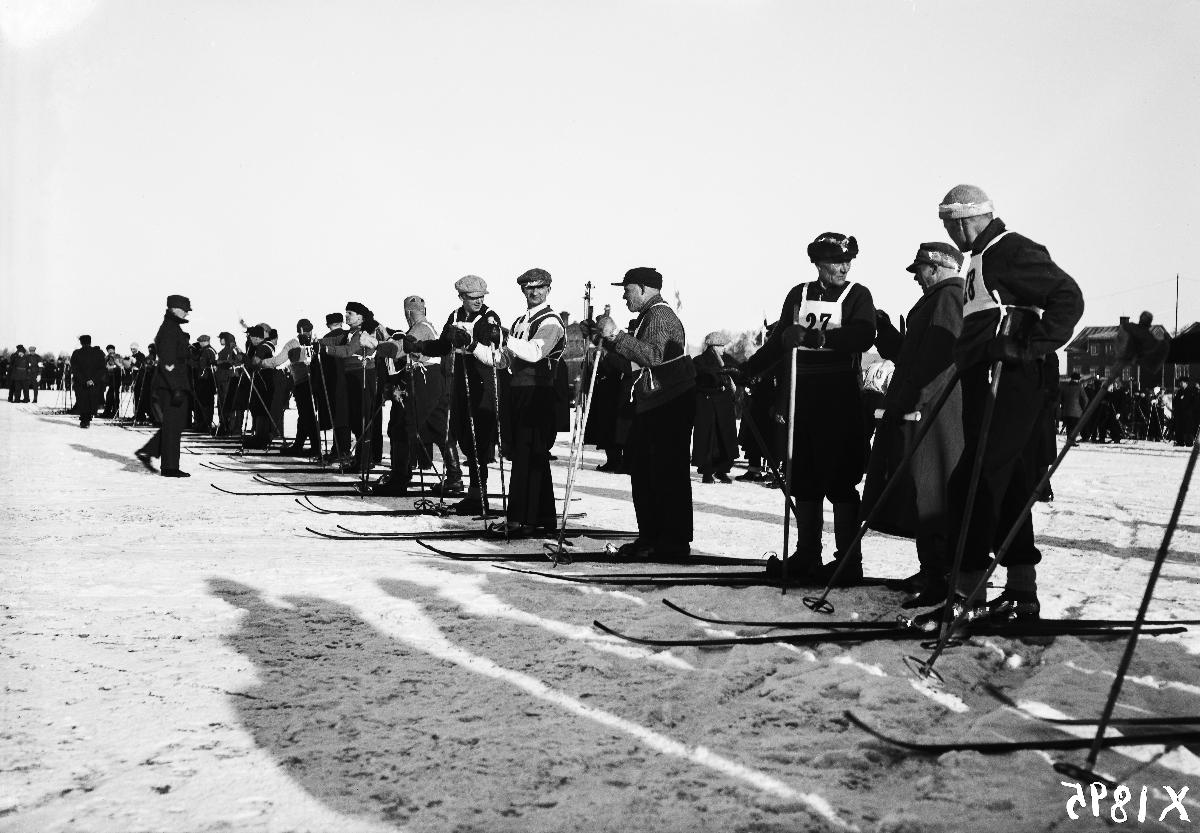
Oulun Hiihdon 50-vuotisjuhlakilpailut
A skiing event in Oulu
sisällön kuvaus: Oulun Hiihdon 50-vuotisjuhlakilpailut maaliskuussa 1939. content description: A skiing event in Oulu, Finland, in March 1939.
Vuosi: 1939
Paikka: Suomi, Pohjois-Pohjanmaa, Oulu
Aiheet: ulkokuva; hiihto; urheilukilpailut; hiihtäjät; Oulun Hiihto; skiing; sports contests; skiers; skidåkning; idrottstävlingar; skidåkare